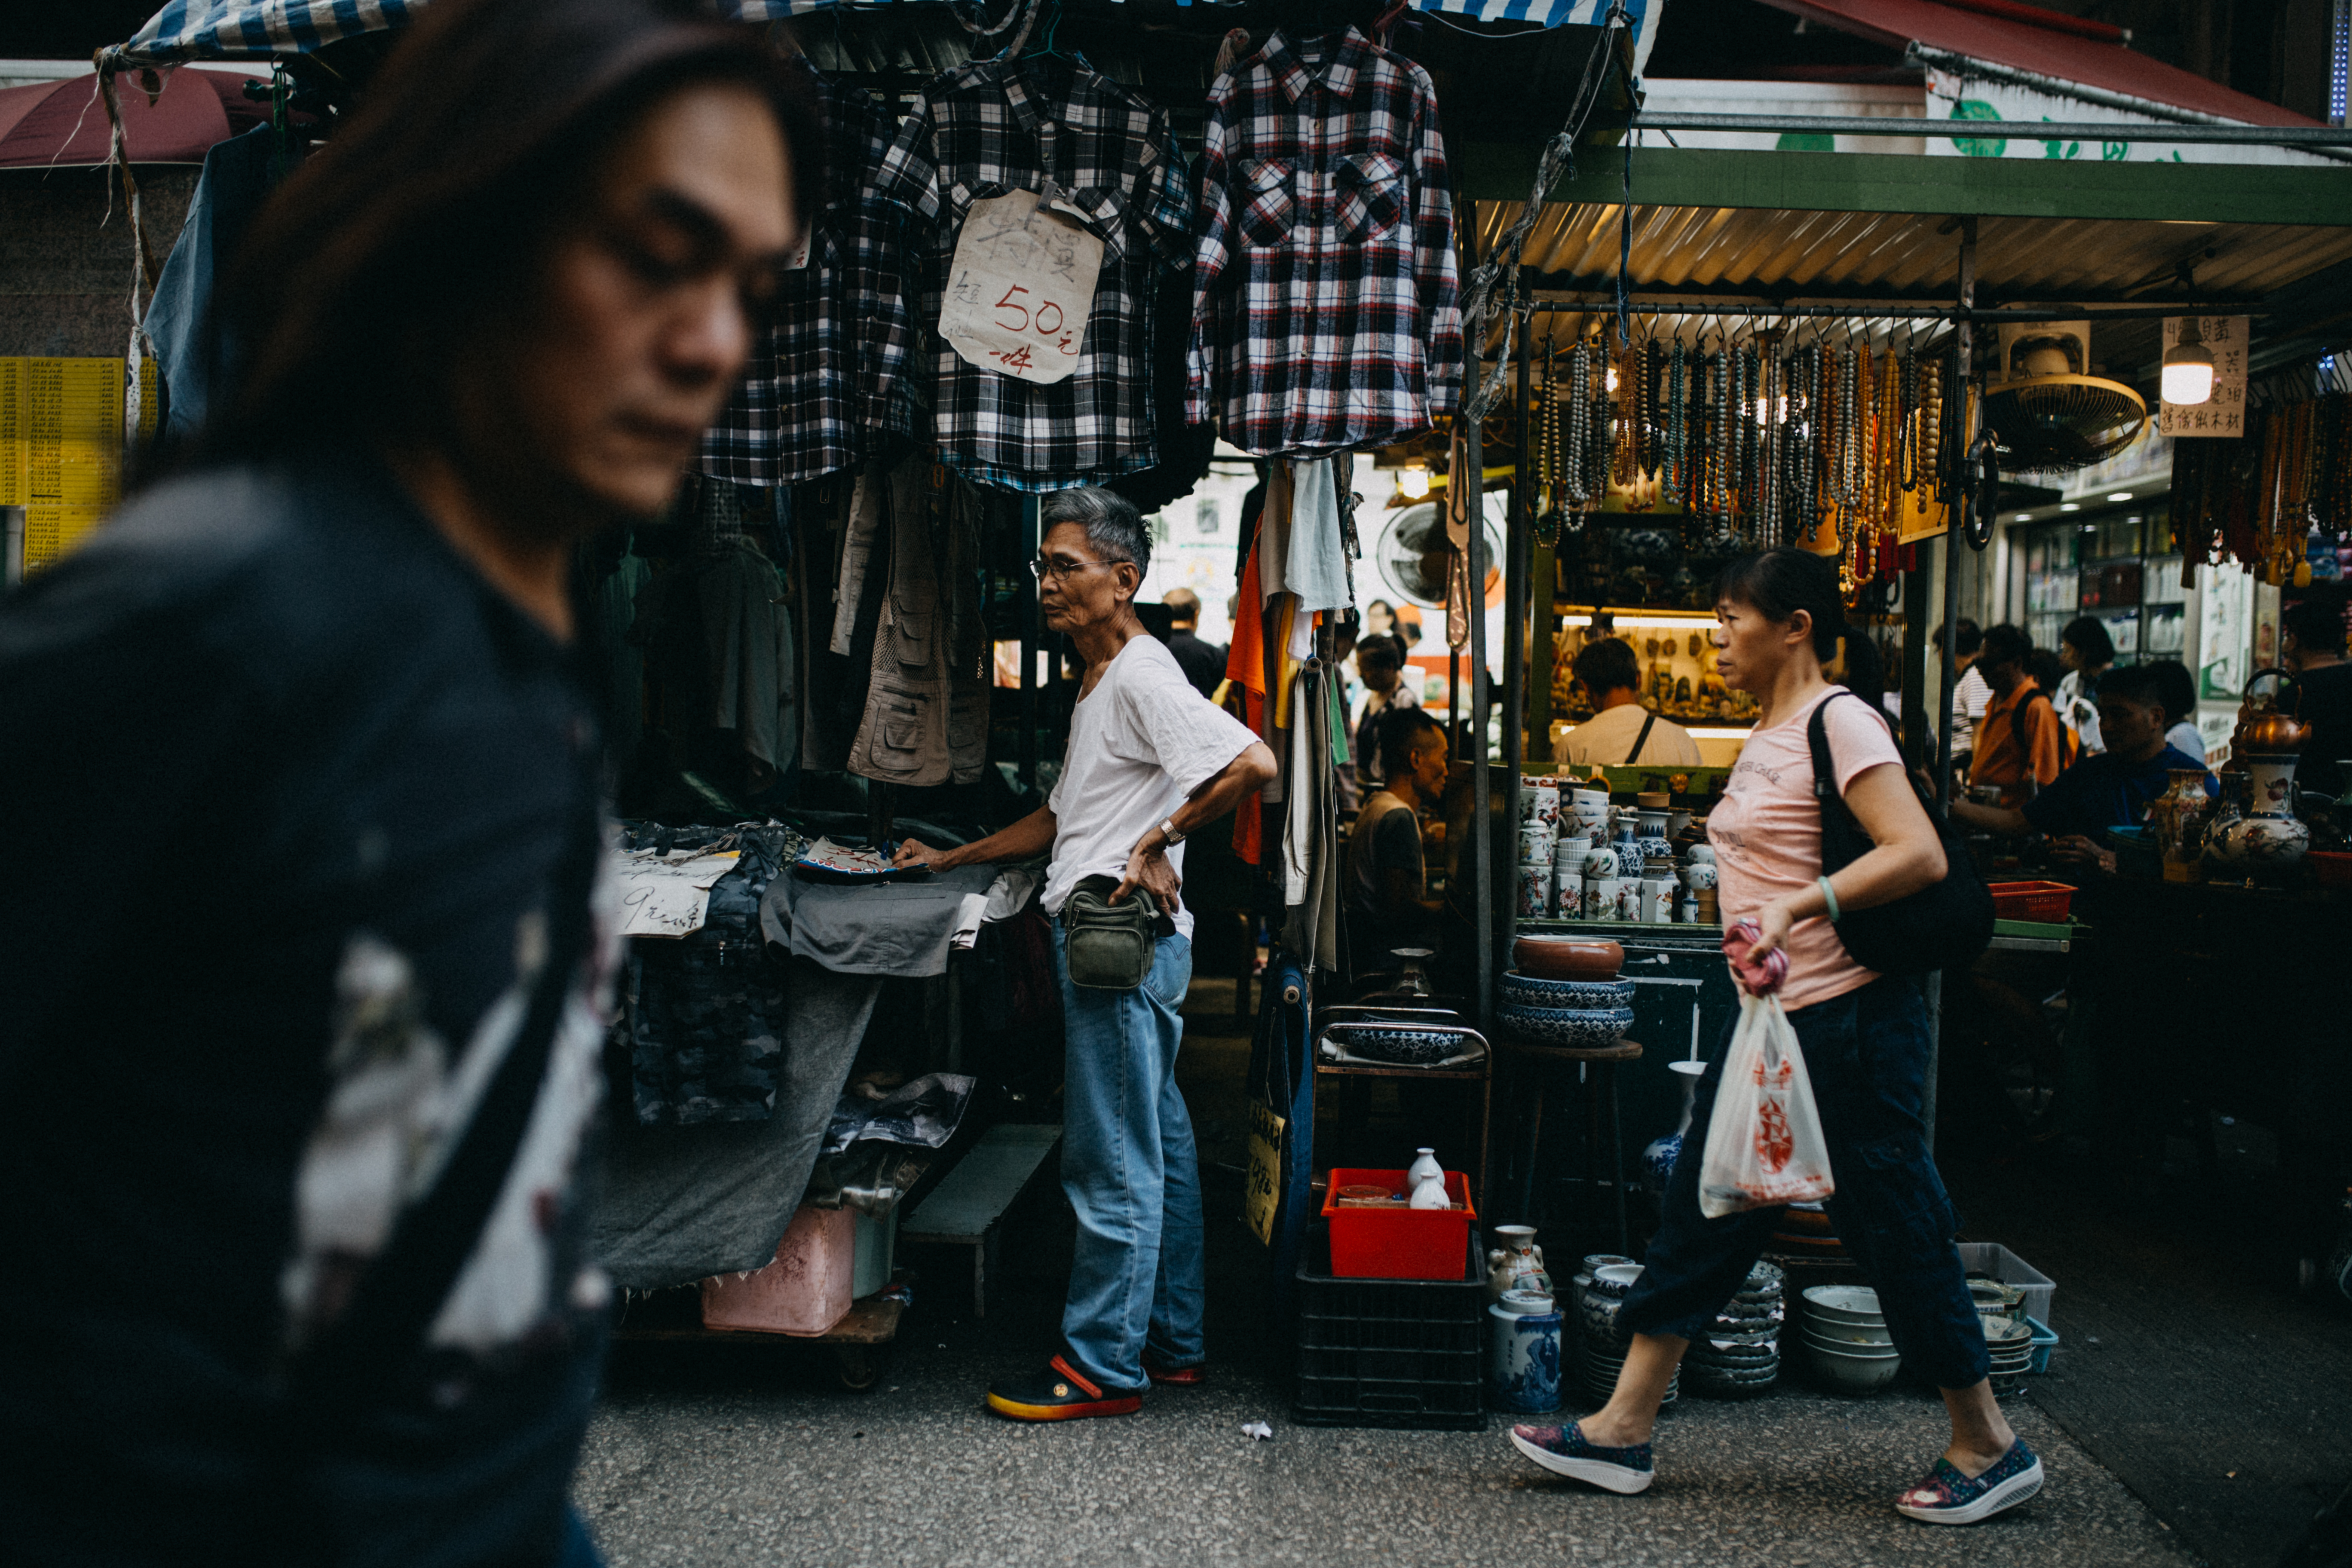
people, snapshot, street, public space, urban area, pedestrian, infrastructure, city, photography, road, street fashion, market, crowd, sidewalk, street food, black hair, building